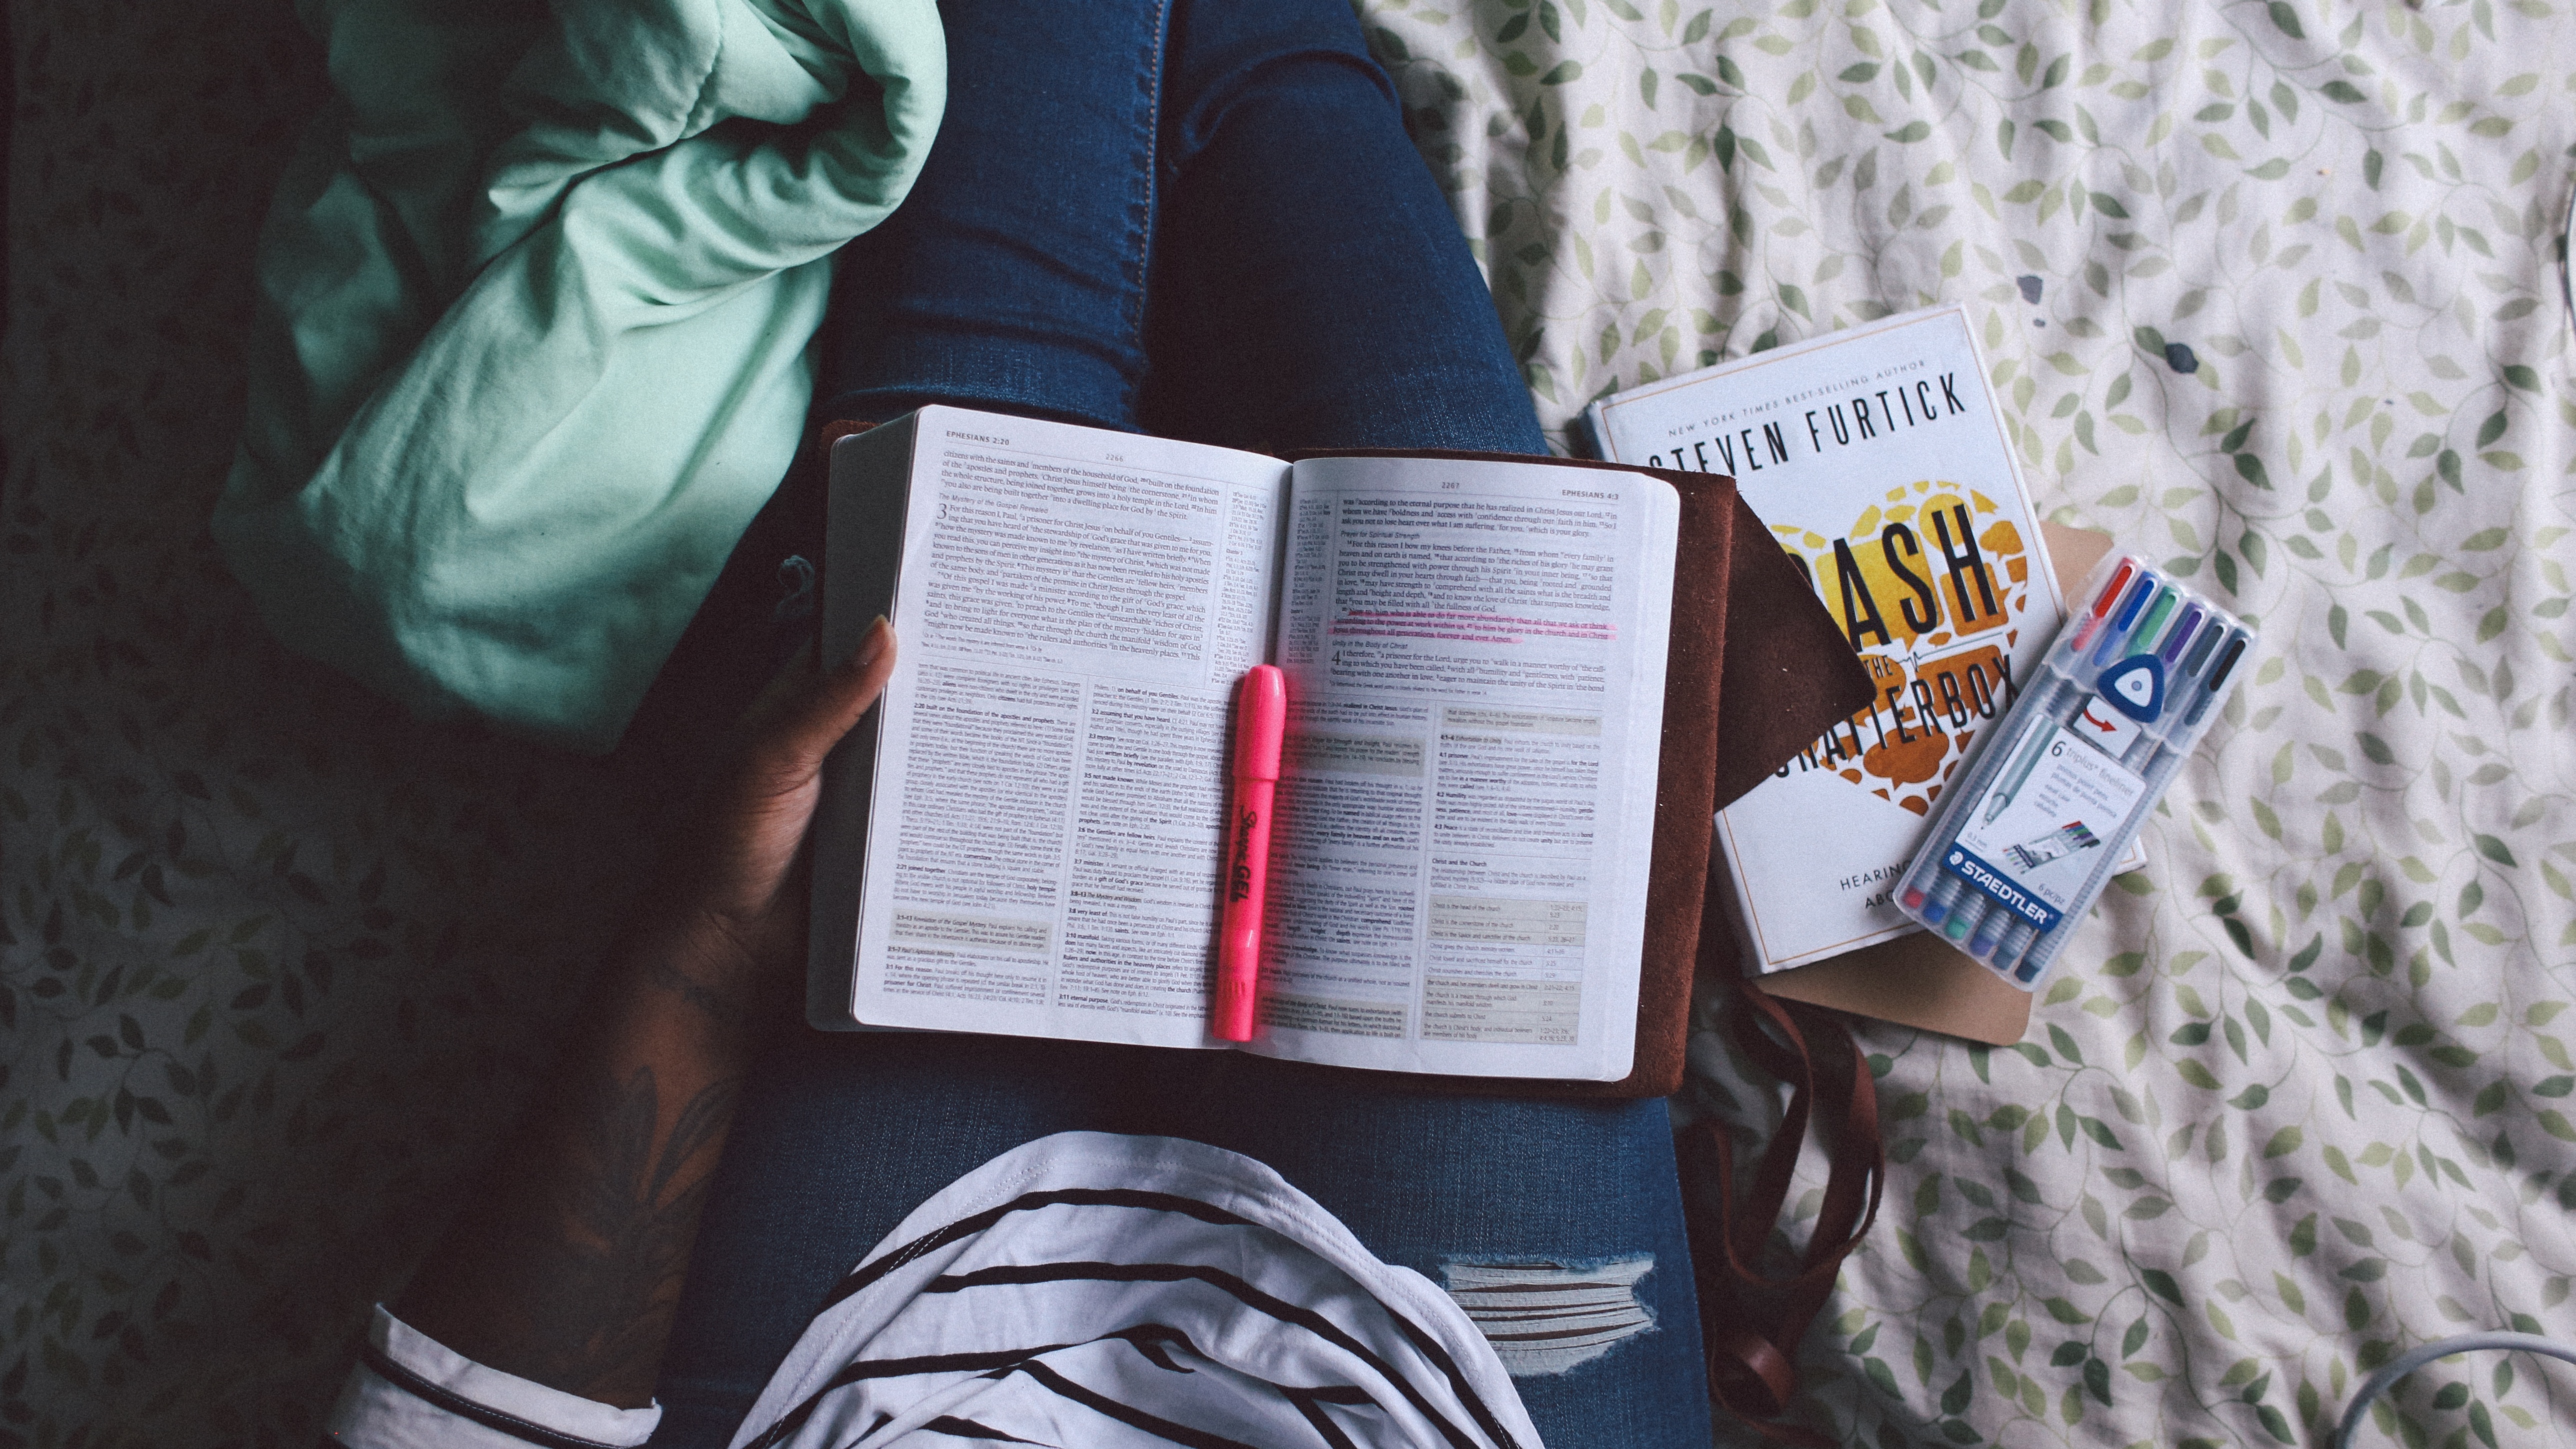
book, reading, spring, color, blue, relaxing, bookmark, markers, art, bed, image, comfortable, comfort zone